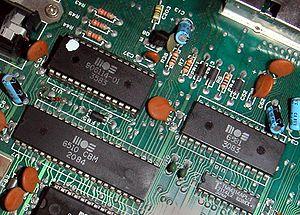
MOS Technology, également connue sous le nom de Commodore Semiconductor Group ou CSG, est une société américaine d'électronique fondée en 1969. Elle est particulièrement connue pour avoir conçu la gamme des microprocesseurs MOS Technology 6502 qui équipa notamment les micro-ordinateurs Commodore 64, ainsi que les jeux de puces du Commodore Amiga. Elle sera liquidée en 2001.